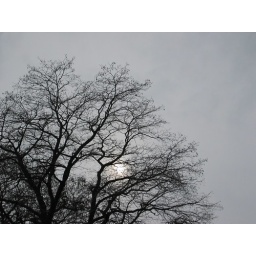
Spooky tree down on Jericho beach on a Jan evening walk in Vancouver